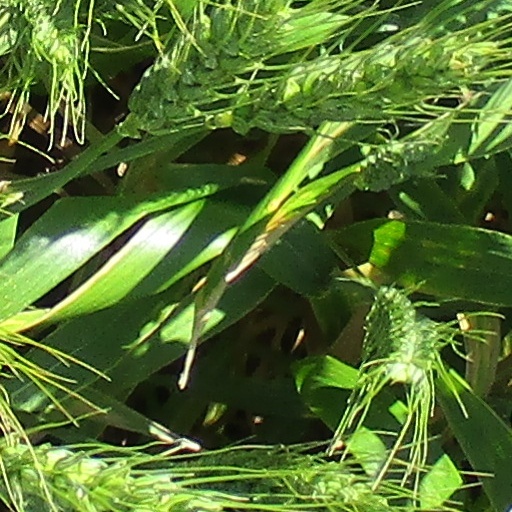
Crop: wheat